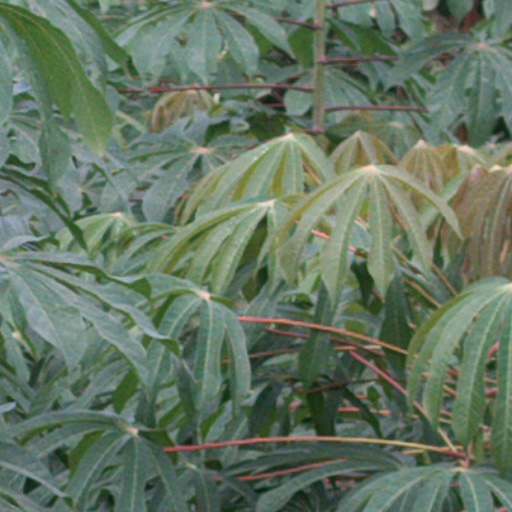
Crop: cassava